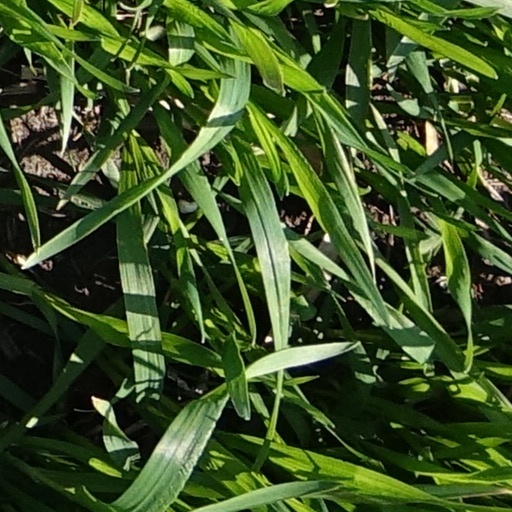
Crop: wheat